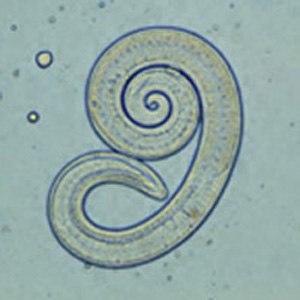
Trichinella est un genre de nématodes.
Les Trichinellidae sont une famille de nématodes.
Trichinella spiralis ou Trichine est une espèce de nématodes, un embranchement de vers non segmentés recouverts d'une épaisse cuticule et menant une vie libre ou parasitaire.